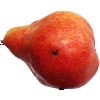
Label: Pear Red 1